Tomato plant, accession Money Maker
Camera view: horizontal (90 deg, fisheye); turntable rotation: 240 degrees
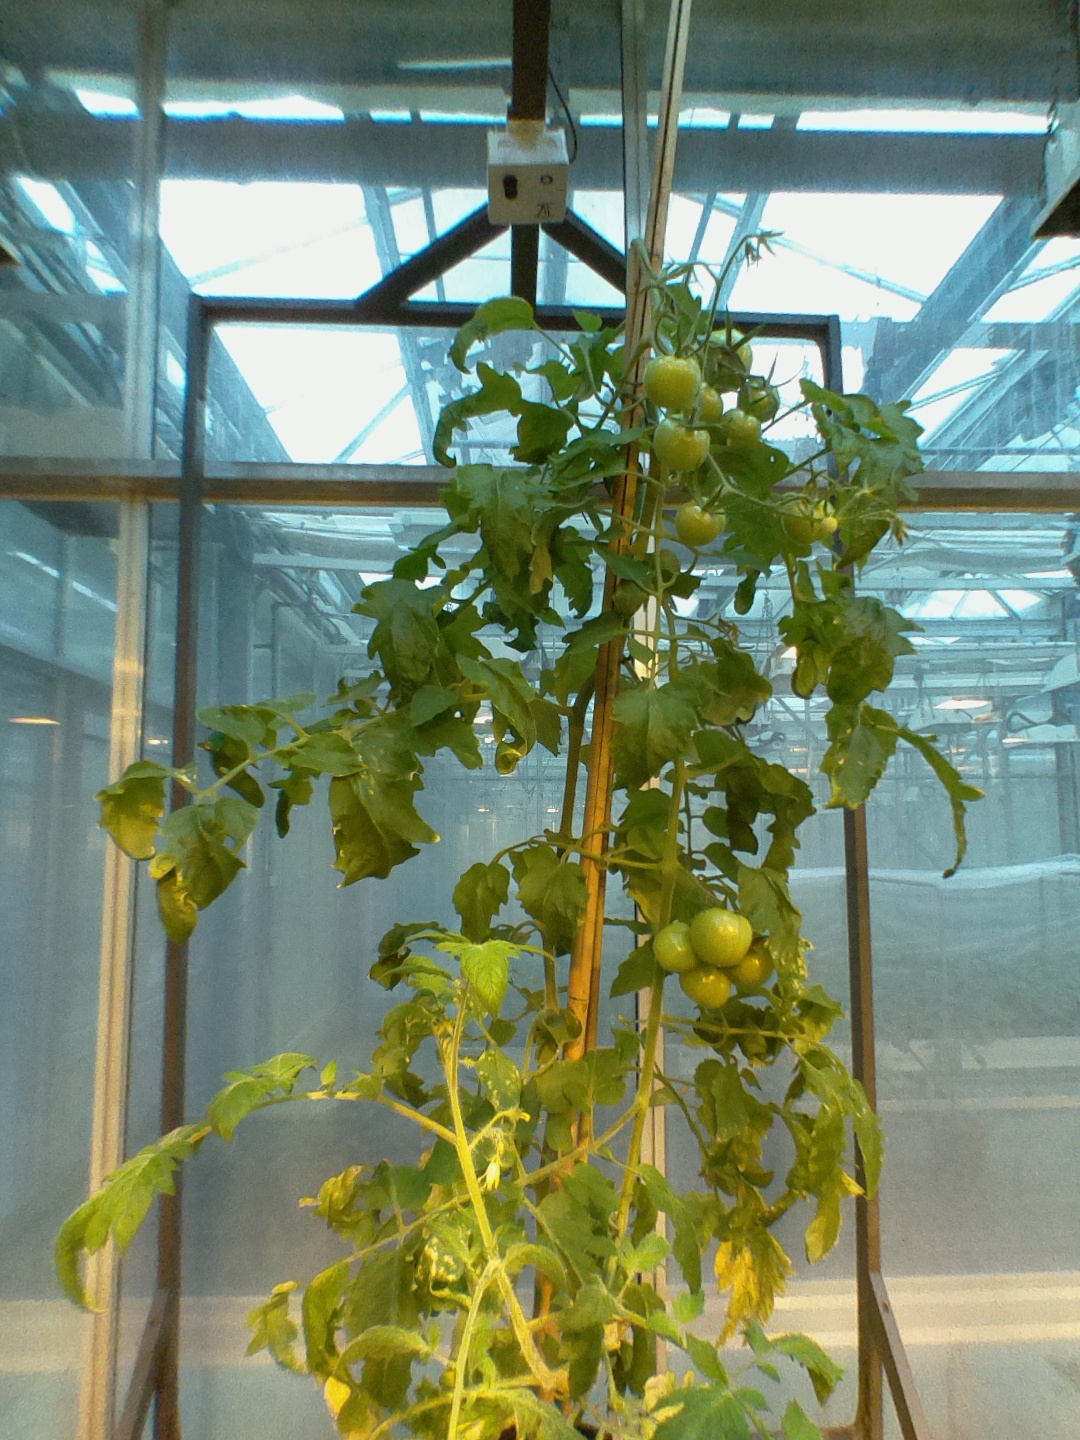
BBCH growth stage 74: 40%-50% of final fruit size